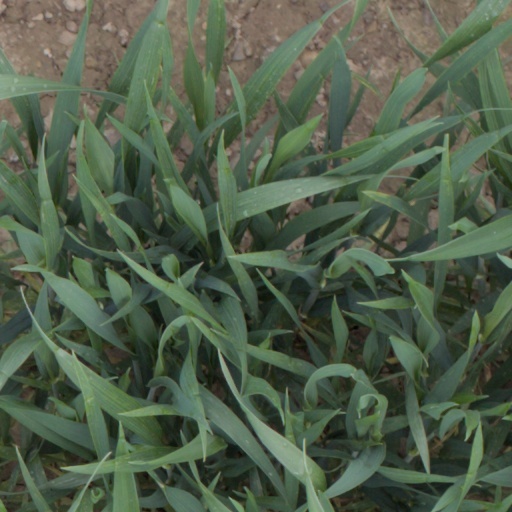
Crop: wheat